Hinduism in Southeast Asia

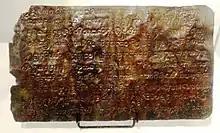
The Laguna Copperplate Inscription (c. 900), the oldest extant document in the Philippines, shows Hindu influences from names to titles. Its inscribed date follows the Shaka era.

The Khmer Empire has developed a complex society where sophisticated culture, art, and architecture flourish. The Khmer king and his officials were in charge of irrigation management and water distribution, which consisted of an intricate series of hydraulics infrastructure, such as canals, moats, and massive reservoirs called "barays". Society was arranged in a hierarchy reflecting the Hindu caste system, where the commoners – rice farmers and fishermen – formed the large majority of the population. The kshatriyas – royalty, nobles, warlords, soldiers, and warriors – formed a governing elite and authorities. Other social classes included brahmins (priests), traders, artisans such as carpenters and stonemasons, potters, metalworkers, goldsmiths, and textile weavers, while on the lowest social level are slaves. The extensive irrigation projects provided rice surpluses that could support a large population. The state religion was Hinduism but influenced by the cult of Devaraja, elevating the Khmer kings as possessing the divine quality of living gods on earth, attributed to the incarnation of Vishnu or Shiva. In politics, this status was viewed as the divine justification of a king's rule. The cult enabled the Khmer kings to embark on massive architectural projects, constructing majestic monuments such as Angkor Wat and Bayon to celebrate the king's divine rule on earth.